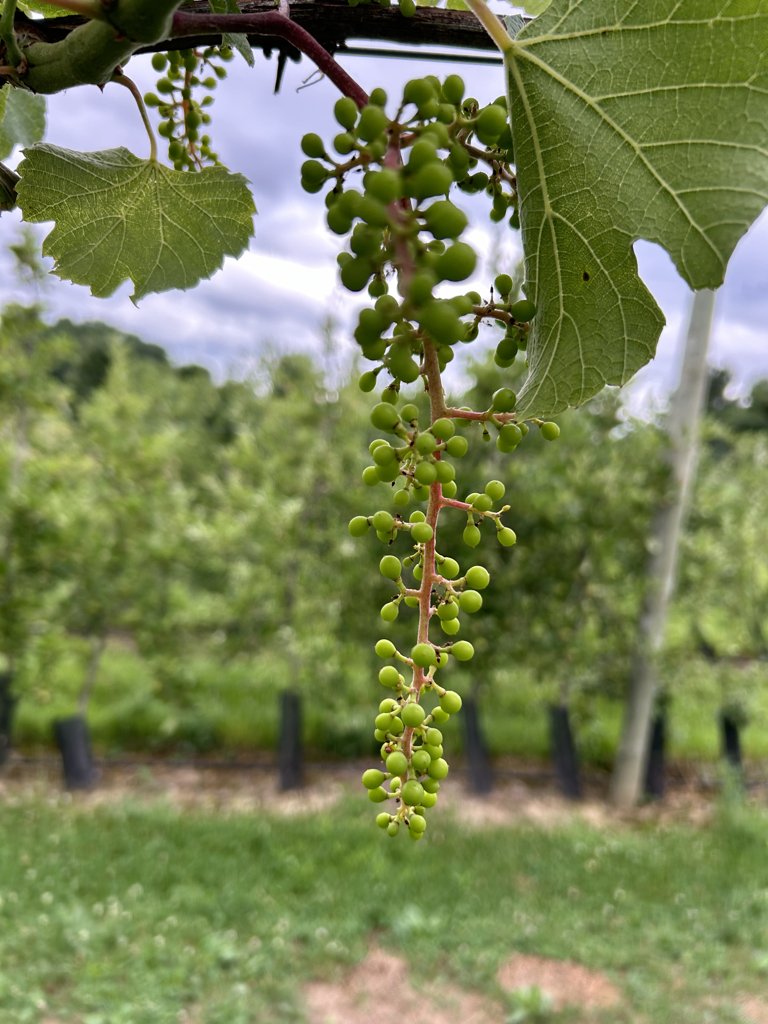
Berries visible: 192
Grape clusters: 2